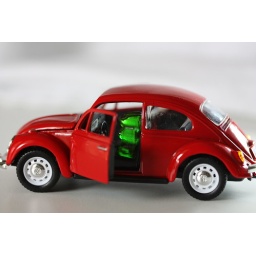
green gummy in a red VW